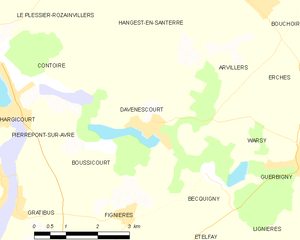
Carte des communes françaises Davenescourt